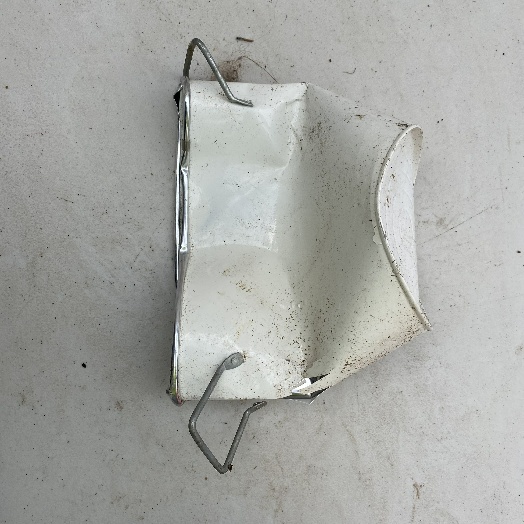
Label: Metal